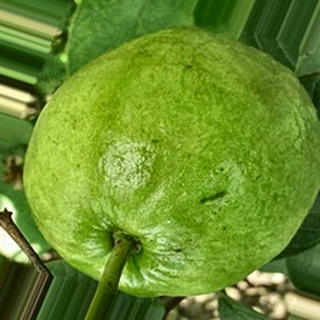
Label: healthy_guava